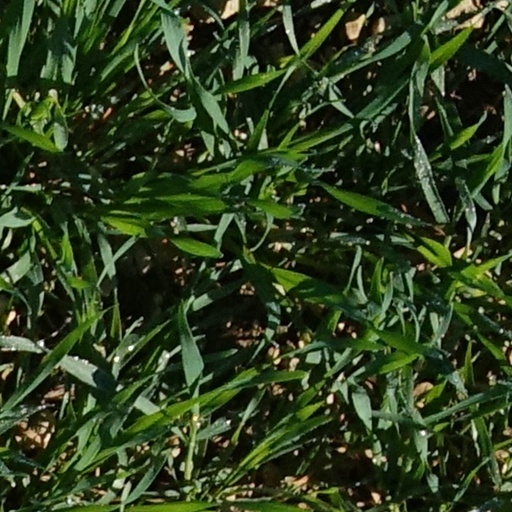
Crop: wheat